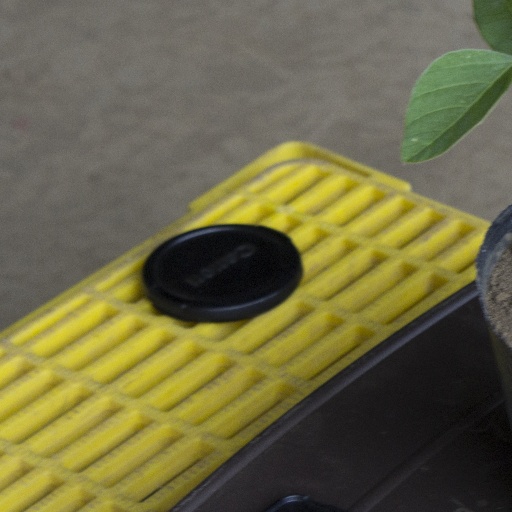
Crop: soybean